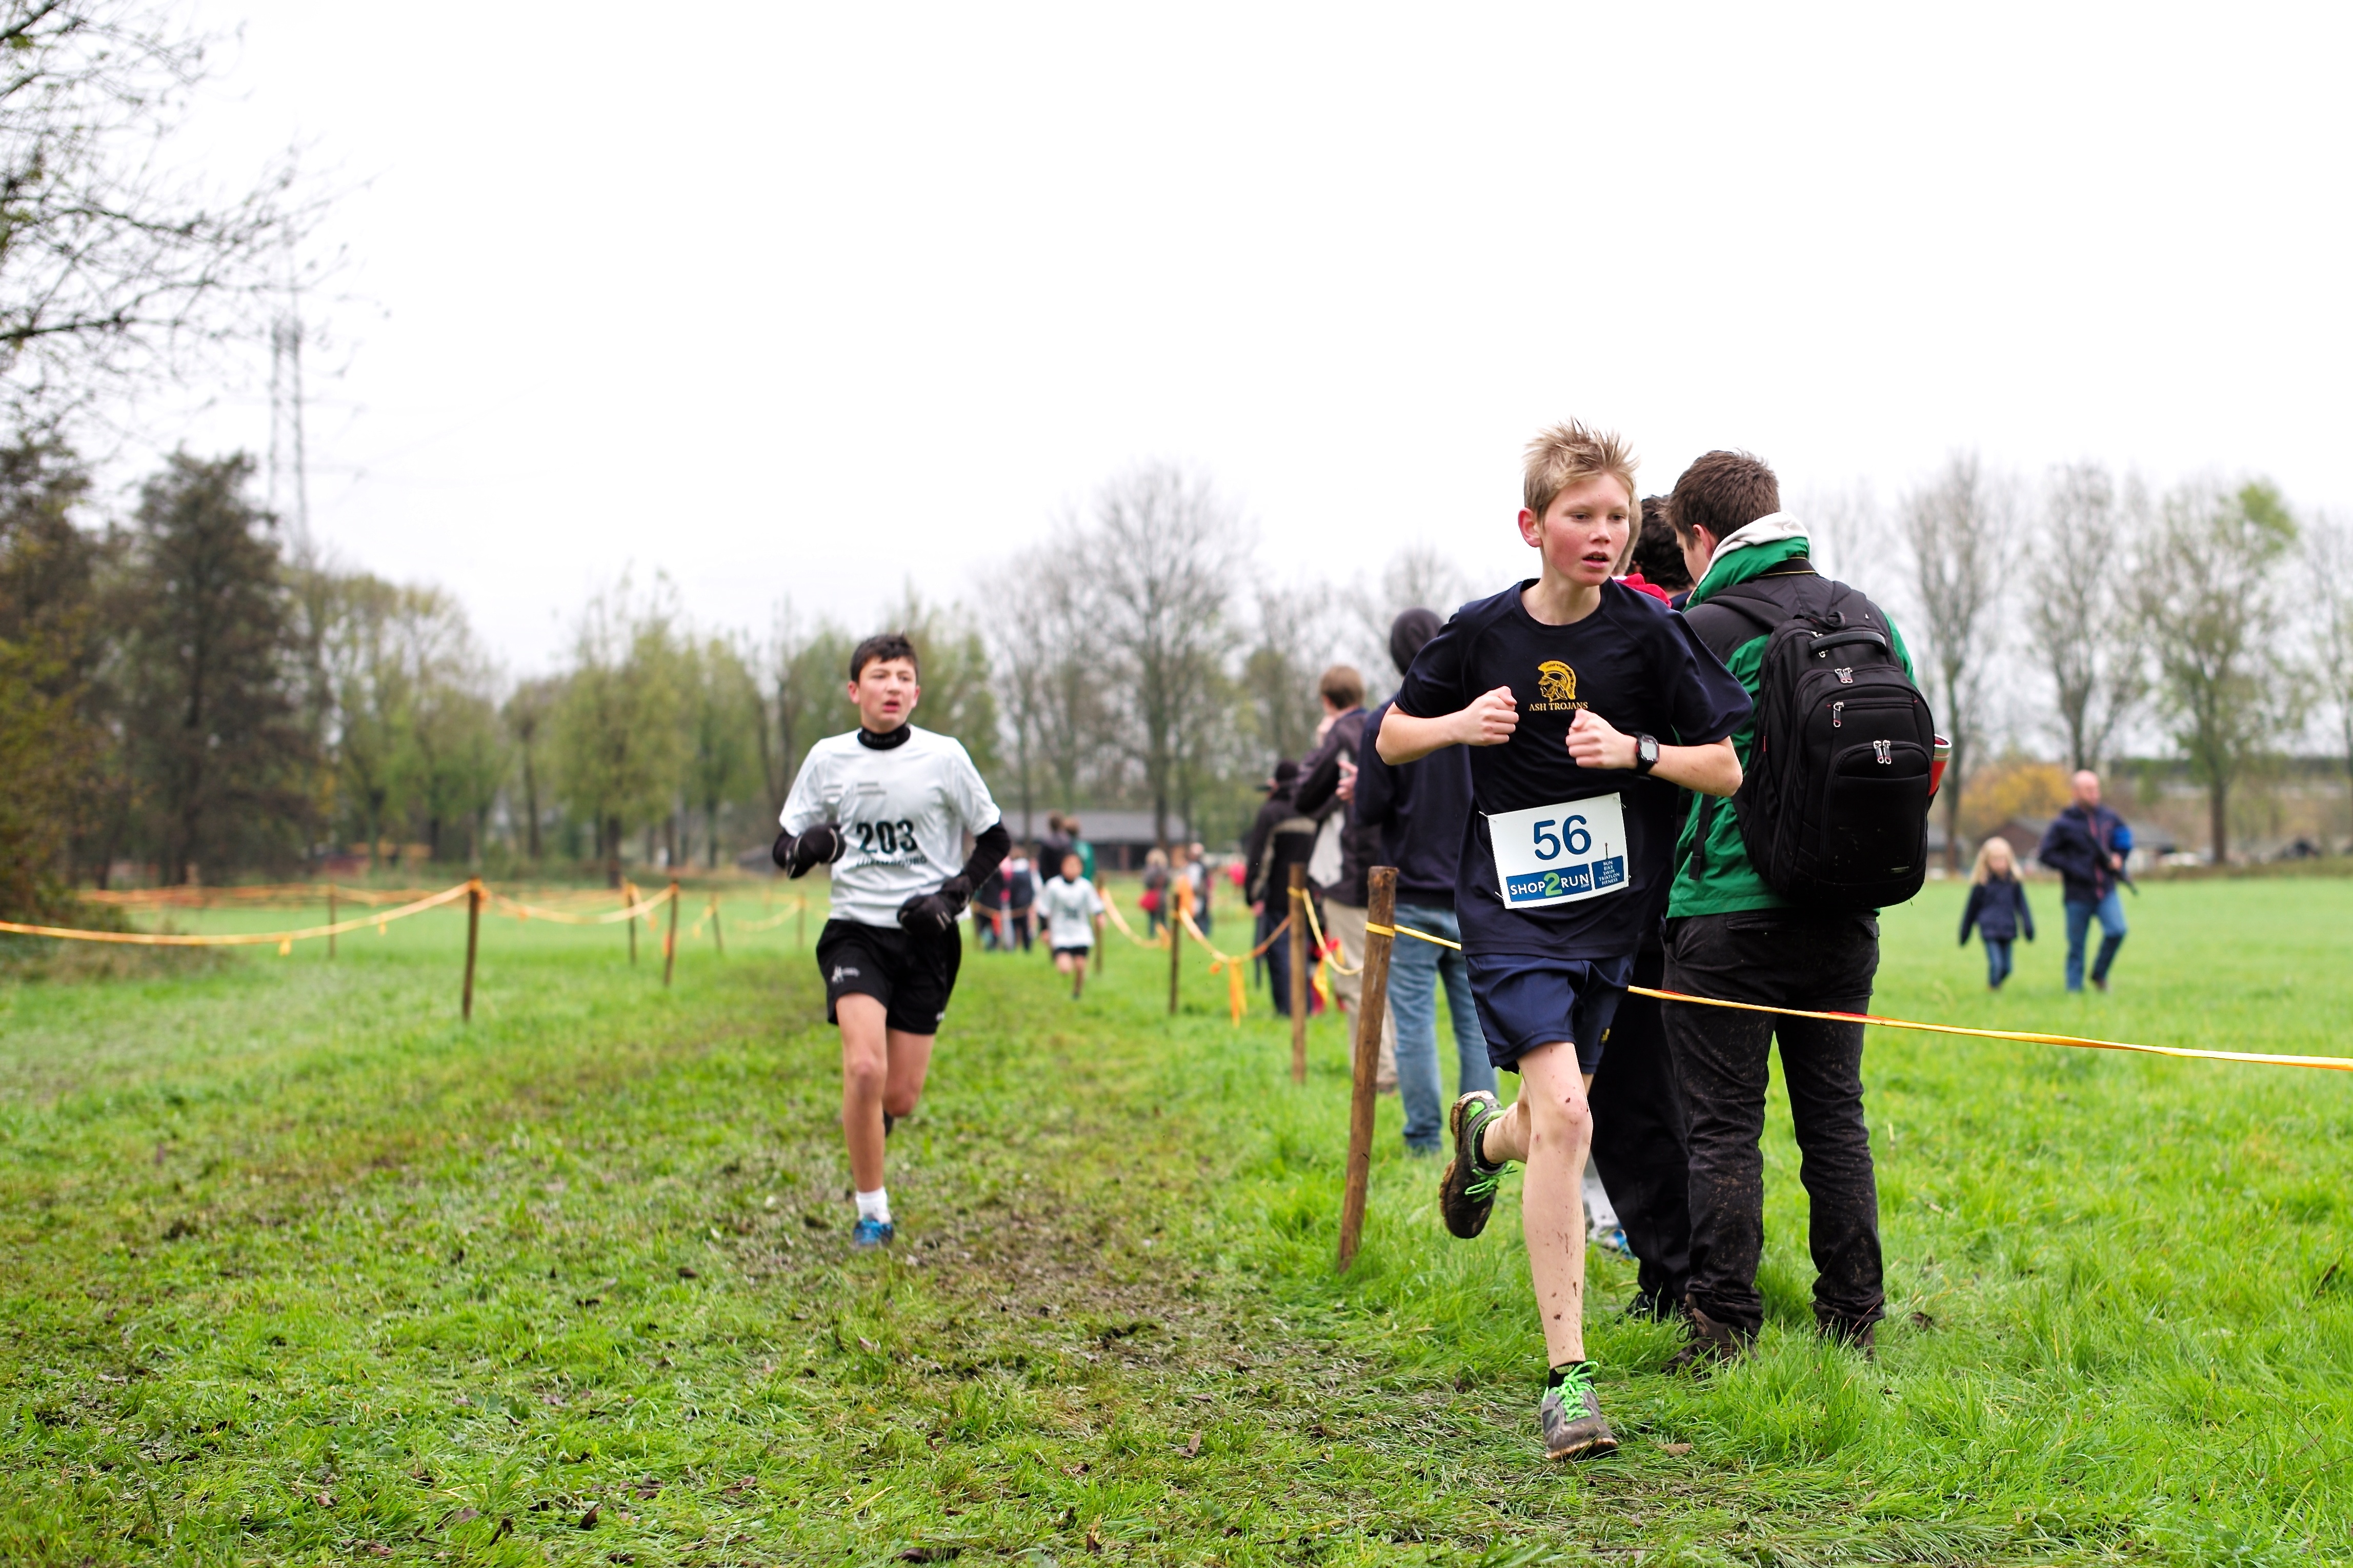
person, running, recreation, jogging, race, sports, endurance, athletics, physical exercise, outdoor recreation, human action, endurance sports, ultramarathon, duathlon, cross country running